History of the Tunisia national football team

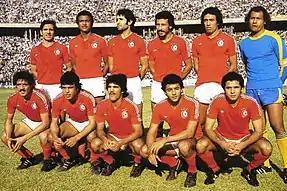
Tunisia at the 1978 FIFA World Cup qualification against Egypt.

In the first game, Mexico managed to advance through a penalty in the first half to end the break 1–0 for the Mexico. And before the start of the second half, Tunisian coach Chetali threw the Tunisian flag in front of the players and left the changing room. Tunisia managed to return to the game after Ali Kaabi scored the equalizer for Tunisia to enter history as the first Tunisian player to score a World Cup goal in the 55th minute before adding two goals to finish the game 3–1.